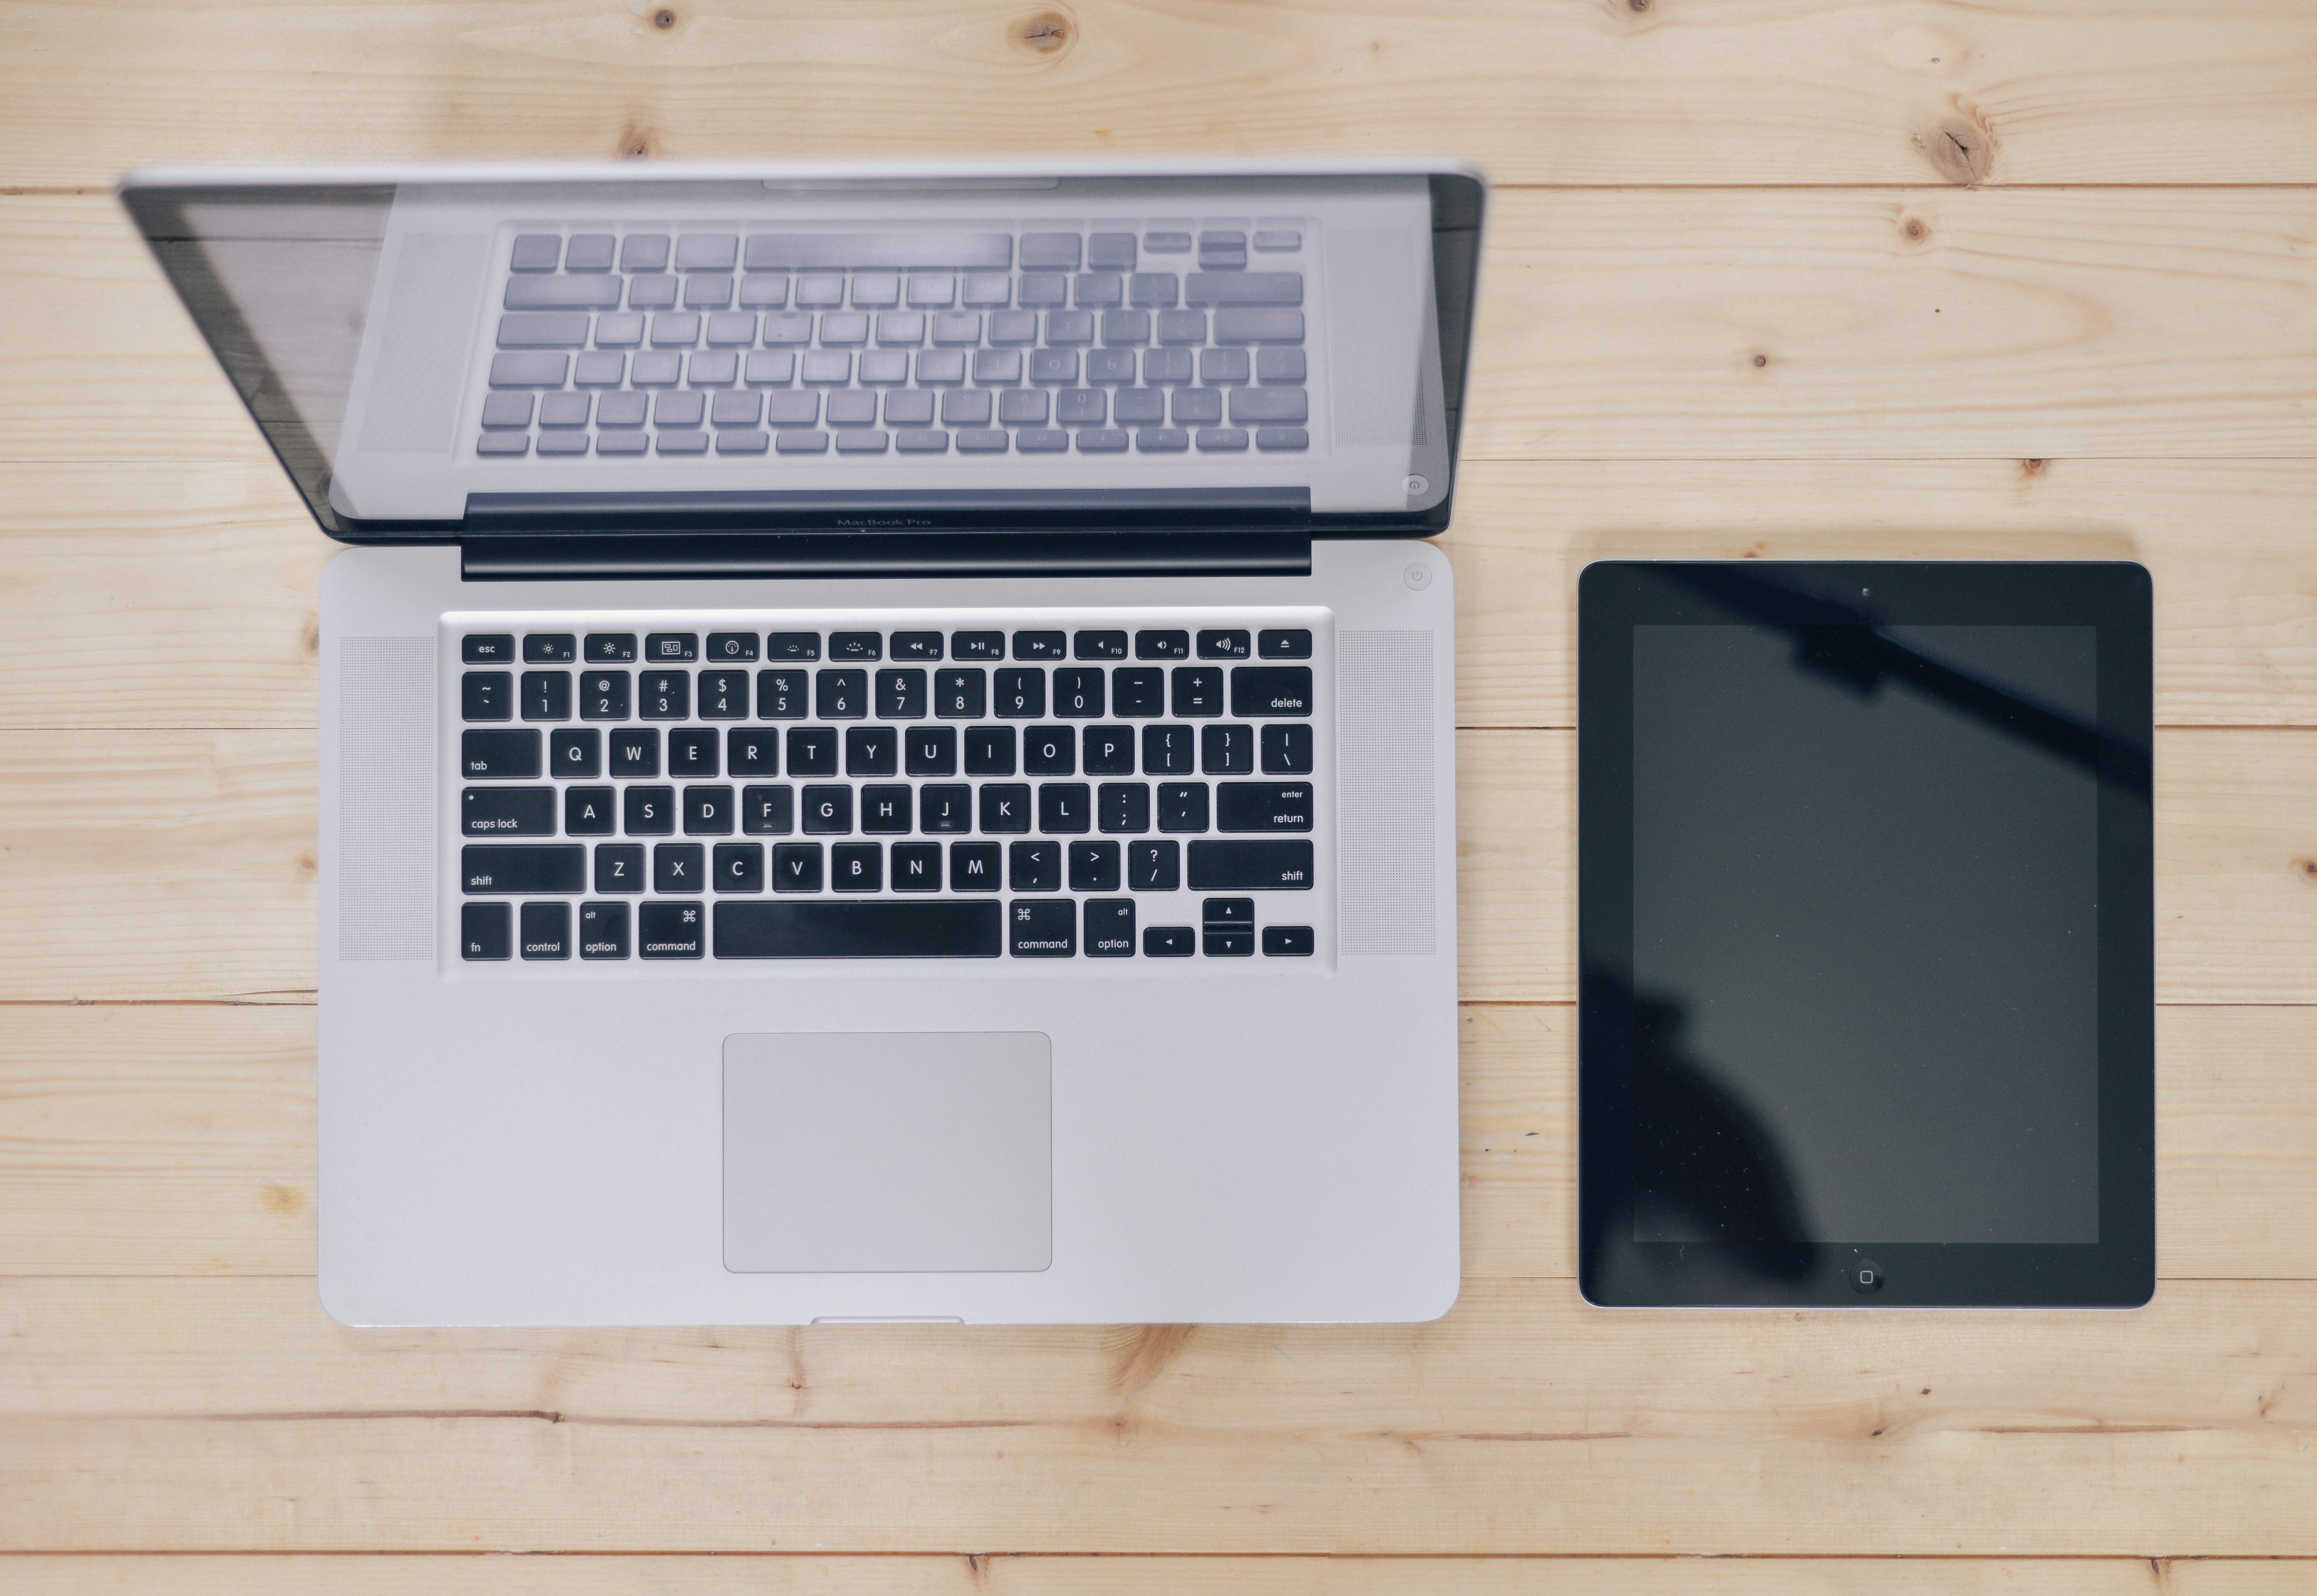
laptop, desk, notebook, computer, macbook, work, apple, table, ipad, technology, white, wall, internet, tablet, office, communication, business, interior design, design, picture frame, multimedia, wireless, mobility, workplace, online, portable, display device